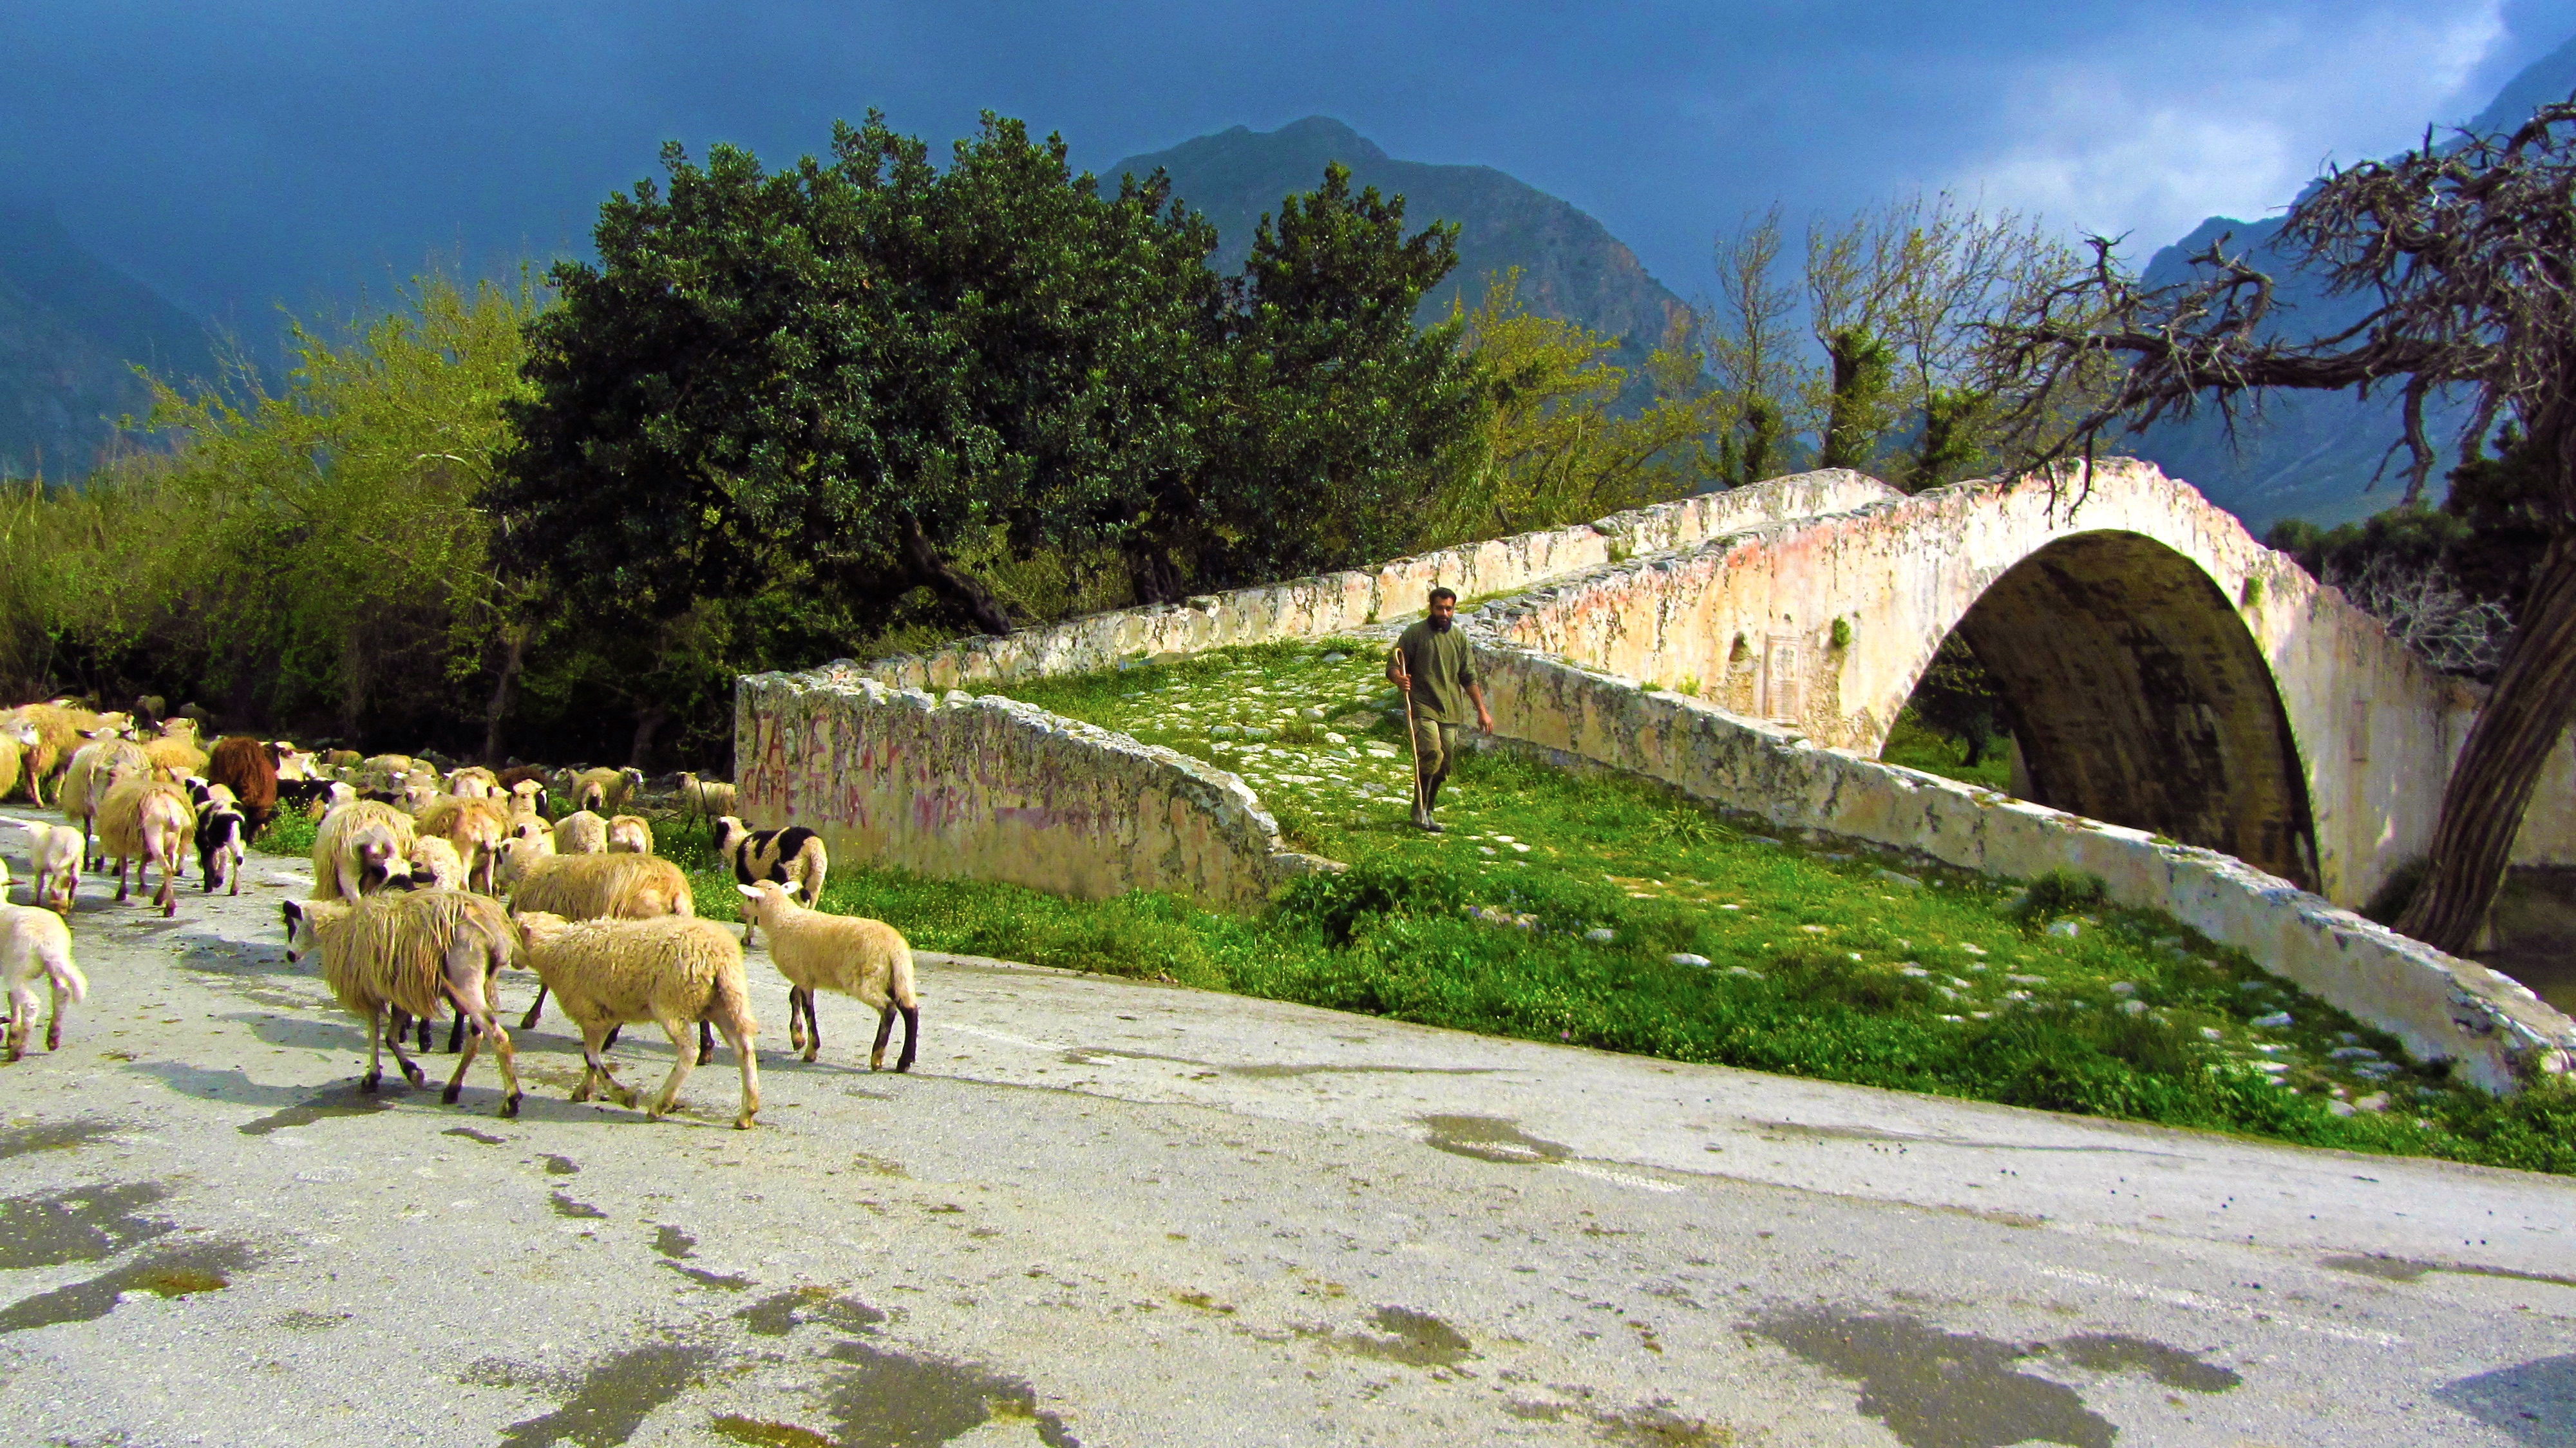
farm, village, tourism, rural area